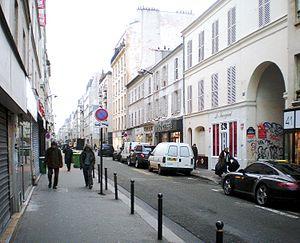
Rue Popincourt - Paris XI
La rue Popincourt est une voie située dans les quartiers de la Roquette et Saint-Ambroise du 11ᵉ arrondissement de Paris, en France.